Ostfalia University of Applied Sciences

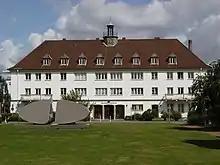
Campus Wolfsburg

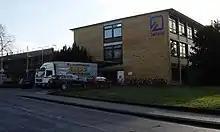
Campus Wolfenbüttel

Ostfalia Hochschule für angewandte Wissenschaften (German for "Eastphalia University of Applied Sciences", known as Fachhochschule Braunschweig/Wolfenbüttel until 2009), is a Fachhochschule in eastern Lower Saxony, Germany. The predecessor of the college, Staatliche Ingenieurschule Wolfenbüttel (State Engineering School Wolfenbuettel), was founded in 1928. It merged with two other independent institutions in August 1971.